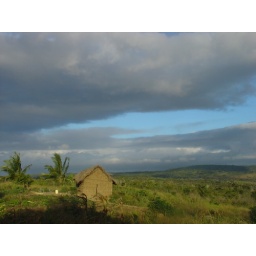
a an over view of a house sorrouded by the cloud